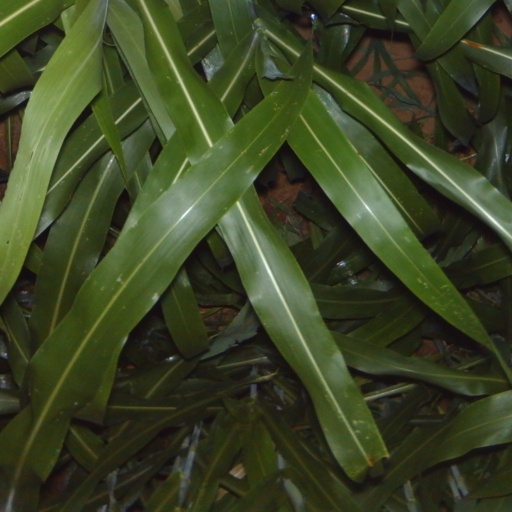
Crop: sorghum